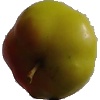
Label: Apple Red Yellow 2